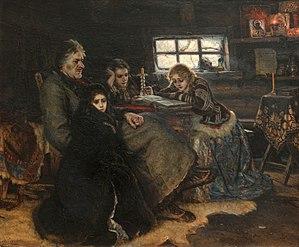
La colonie Alexandrowka de Potsdam, capitale du Land de Brandebourg en Allemagne, est pour l’époque un concept innovant de monument commémoratif créé en 1826 sous la forme d’un village russe créé ex nihilo, réclamé par un roi en mémoire d’un autre monarque qui venait de décéder peu de temps avant. Le roi et maître d’ouvrage était Frédéric-Guillaume III de Prusse tandis que le monarque décédé était le tsar Alexandre Iᵉʳ. Au village artificiel s’ajoute un parc-verger conçu par Peter Joseph Lenné dont la vocation programmatique se maintiendra jusqu’à nos jours en raison des espèces d’arbres fruitiers rares qui s’y trouvaient et qu’on essaie de reconstituer à ce jour. En réalité, c’est moins la personne du tsar que l’amitié entre deux souverains, et à travers eux deux nations s’influençant réciproquement, que voulait célébrer le roi de Prusse. Il s’agit d’une reproduction libre de colonie militaire telle qu’elle est pratiquée en Russie à cette époque, donc en quelque sorte de la délocalisation de la culture russe sur le sol brandebourgeois afin de se souvenir du lien culturel qui unit les deux royaumes par des marqueurs visibles sur le terrain.
Alexandre Danilovitch Menchikov est un homme politique et chef militaire qui s'est surtout fait connaître du temps de son ami Pierre le Grand. Il est nommé gouverneur général de Saint-Pétersbourg du 12 octobre 1702 à mai 1704 et de janvier 1725 au 8 septembre 1727, prince du Saint-Empire en 1707, duc de Cosel, prince de l'empire de Russie en 1707, duc d'Ingermanland en 1707 et généralissime en 1727.
1727 est une année commune commençant un mercredi.
Beriozovo ou Berezovo est une commune urbaine du district autonome des Khantys-Mansis, en Russie, et le centre administratif du raïon Beriozovski. Sa population s'élevait à 7 050 habitants en 2017.